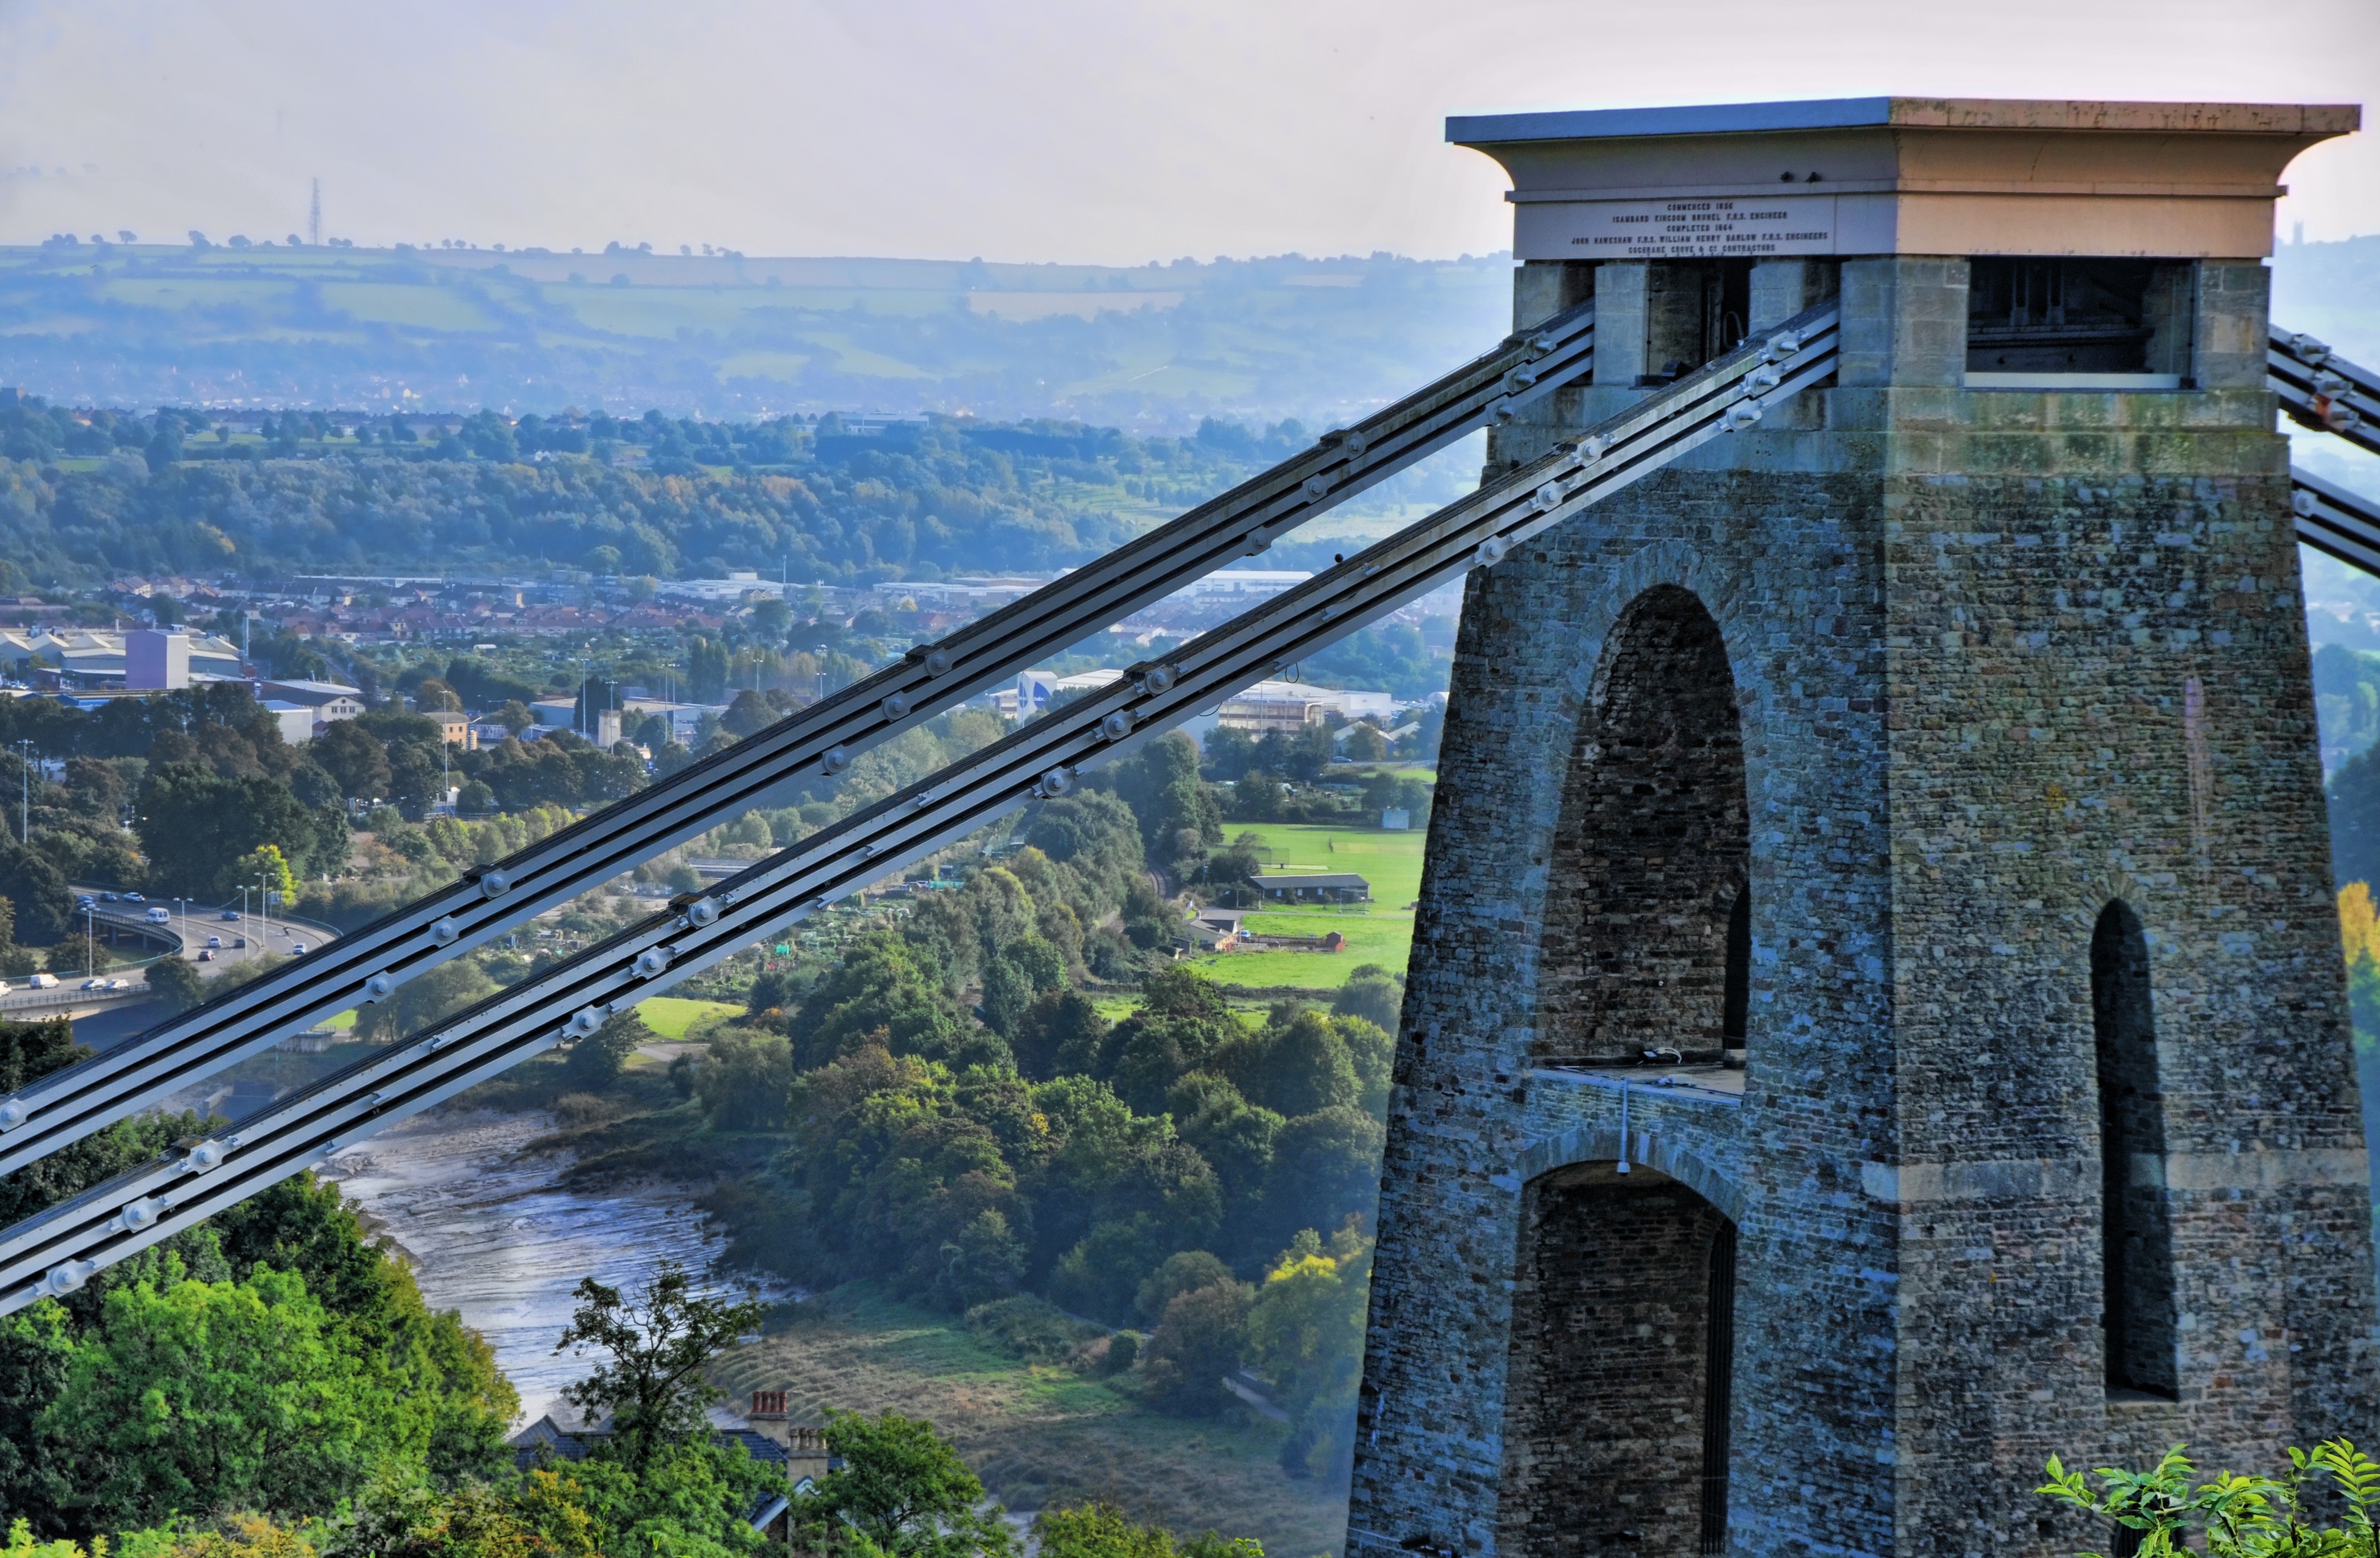
rope, track, bridge, transport, pillar, landmark, viaduct, bristol